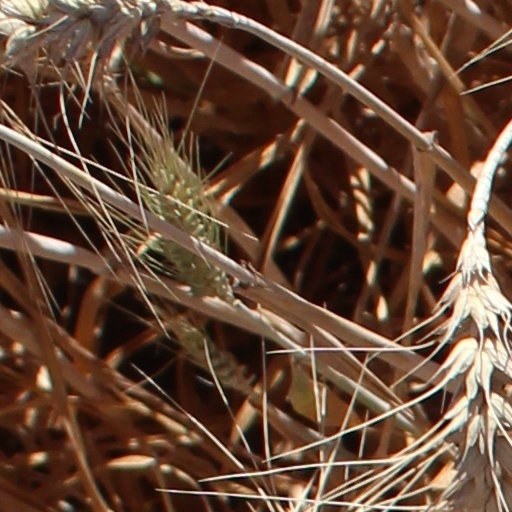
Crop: wheat